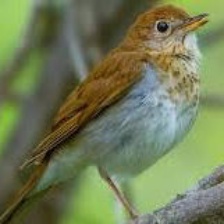
Species: VEERY
Scientific name: CATHARUS FUSCESCENS